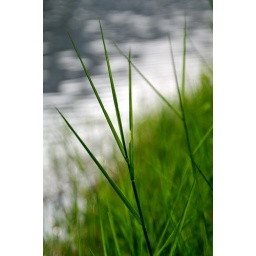
grass by the water